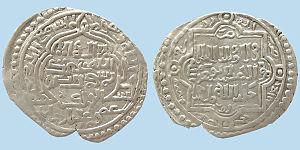
Abou-Saïd Bahadour, né en 1305, mort en 1335, prince mongol descendant de Gengis Khan, membre de la dynastie des Houlagides, est le neuvième ilkhan de Perse de 1316 à sa mort.
Cette liste présente les dirigeants de la Perse et de l'Iran.